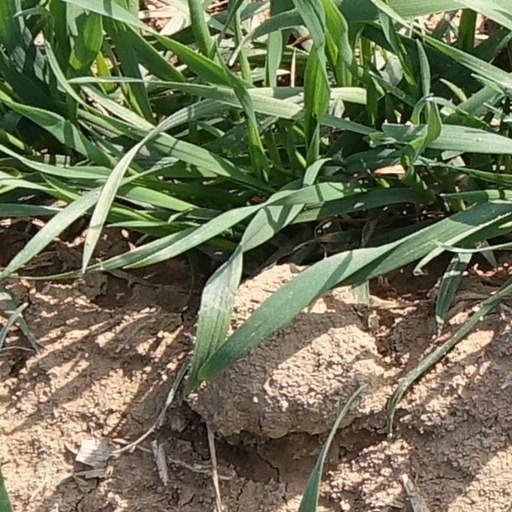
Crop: wheat